Etelvino Vega

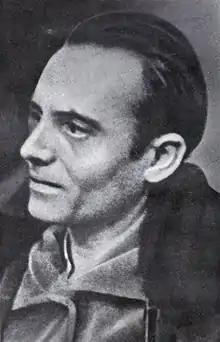

In 1931, he was a member of the central committee of the Communist Party of Spain (PCE). However in 1932, after the failed "coup" attempt by Sanjurjo, he broke with the Comintern's directives and supported the government of the Second Spanish Republic famously coining the slogan “Defence of the Republic". As a result, he and other central committee members were expelled from the party. He subsequently spent time in the Soviet Union before returning to Spain.